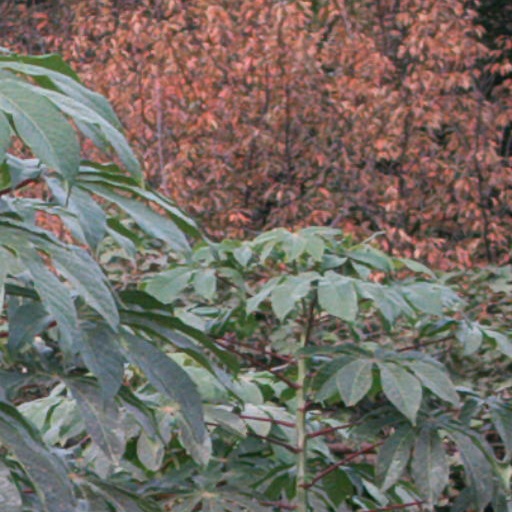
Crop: cassava